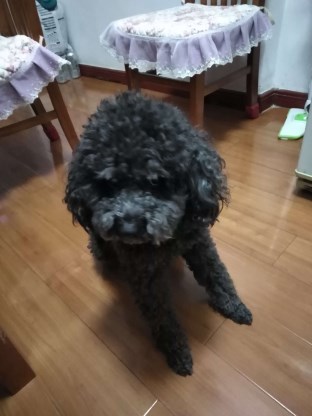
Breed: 7449-n000128-teddy